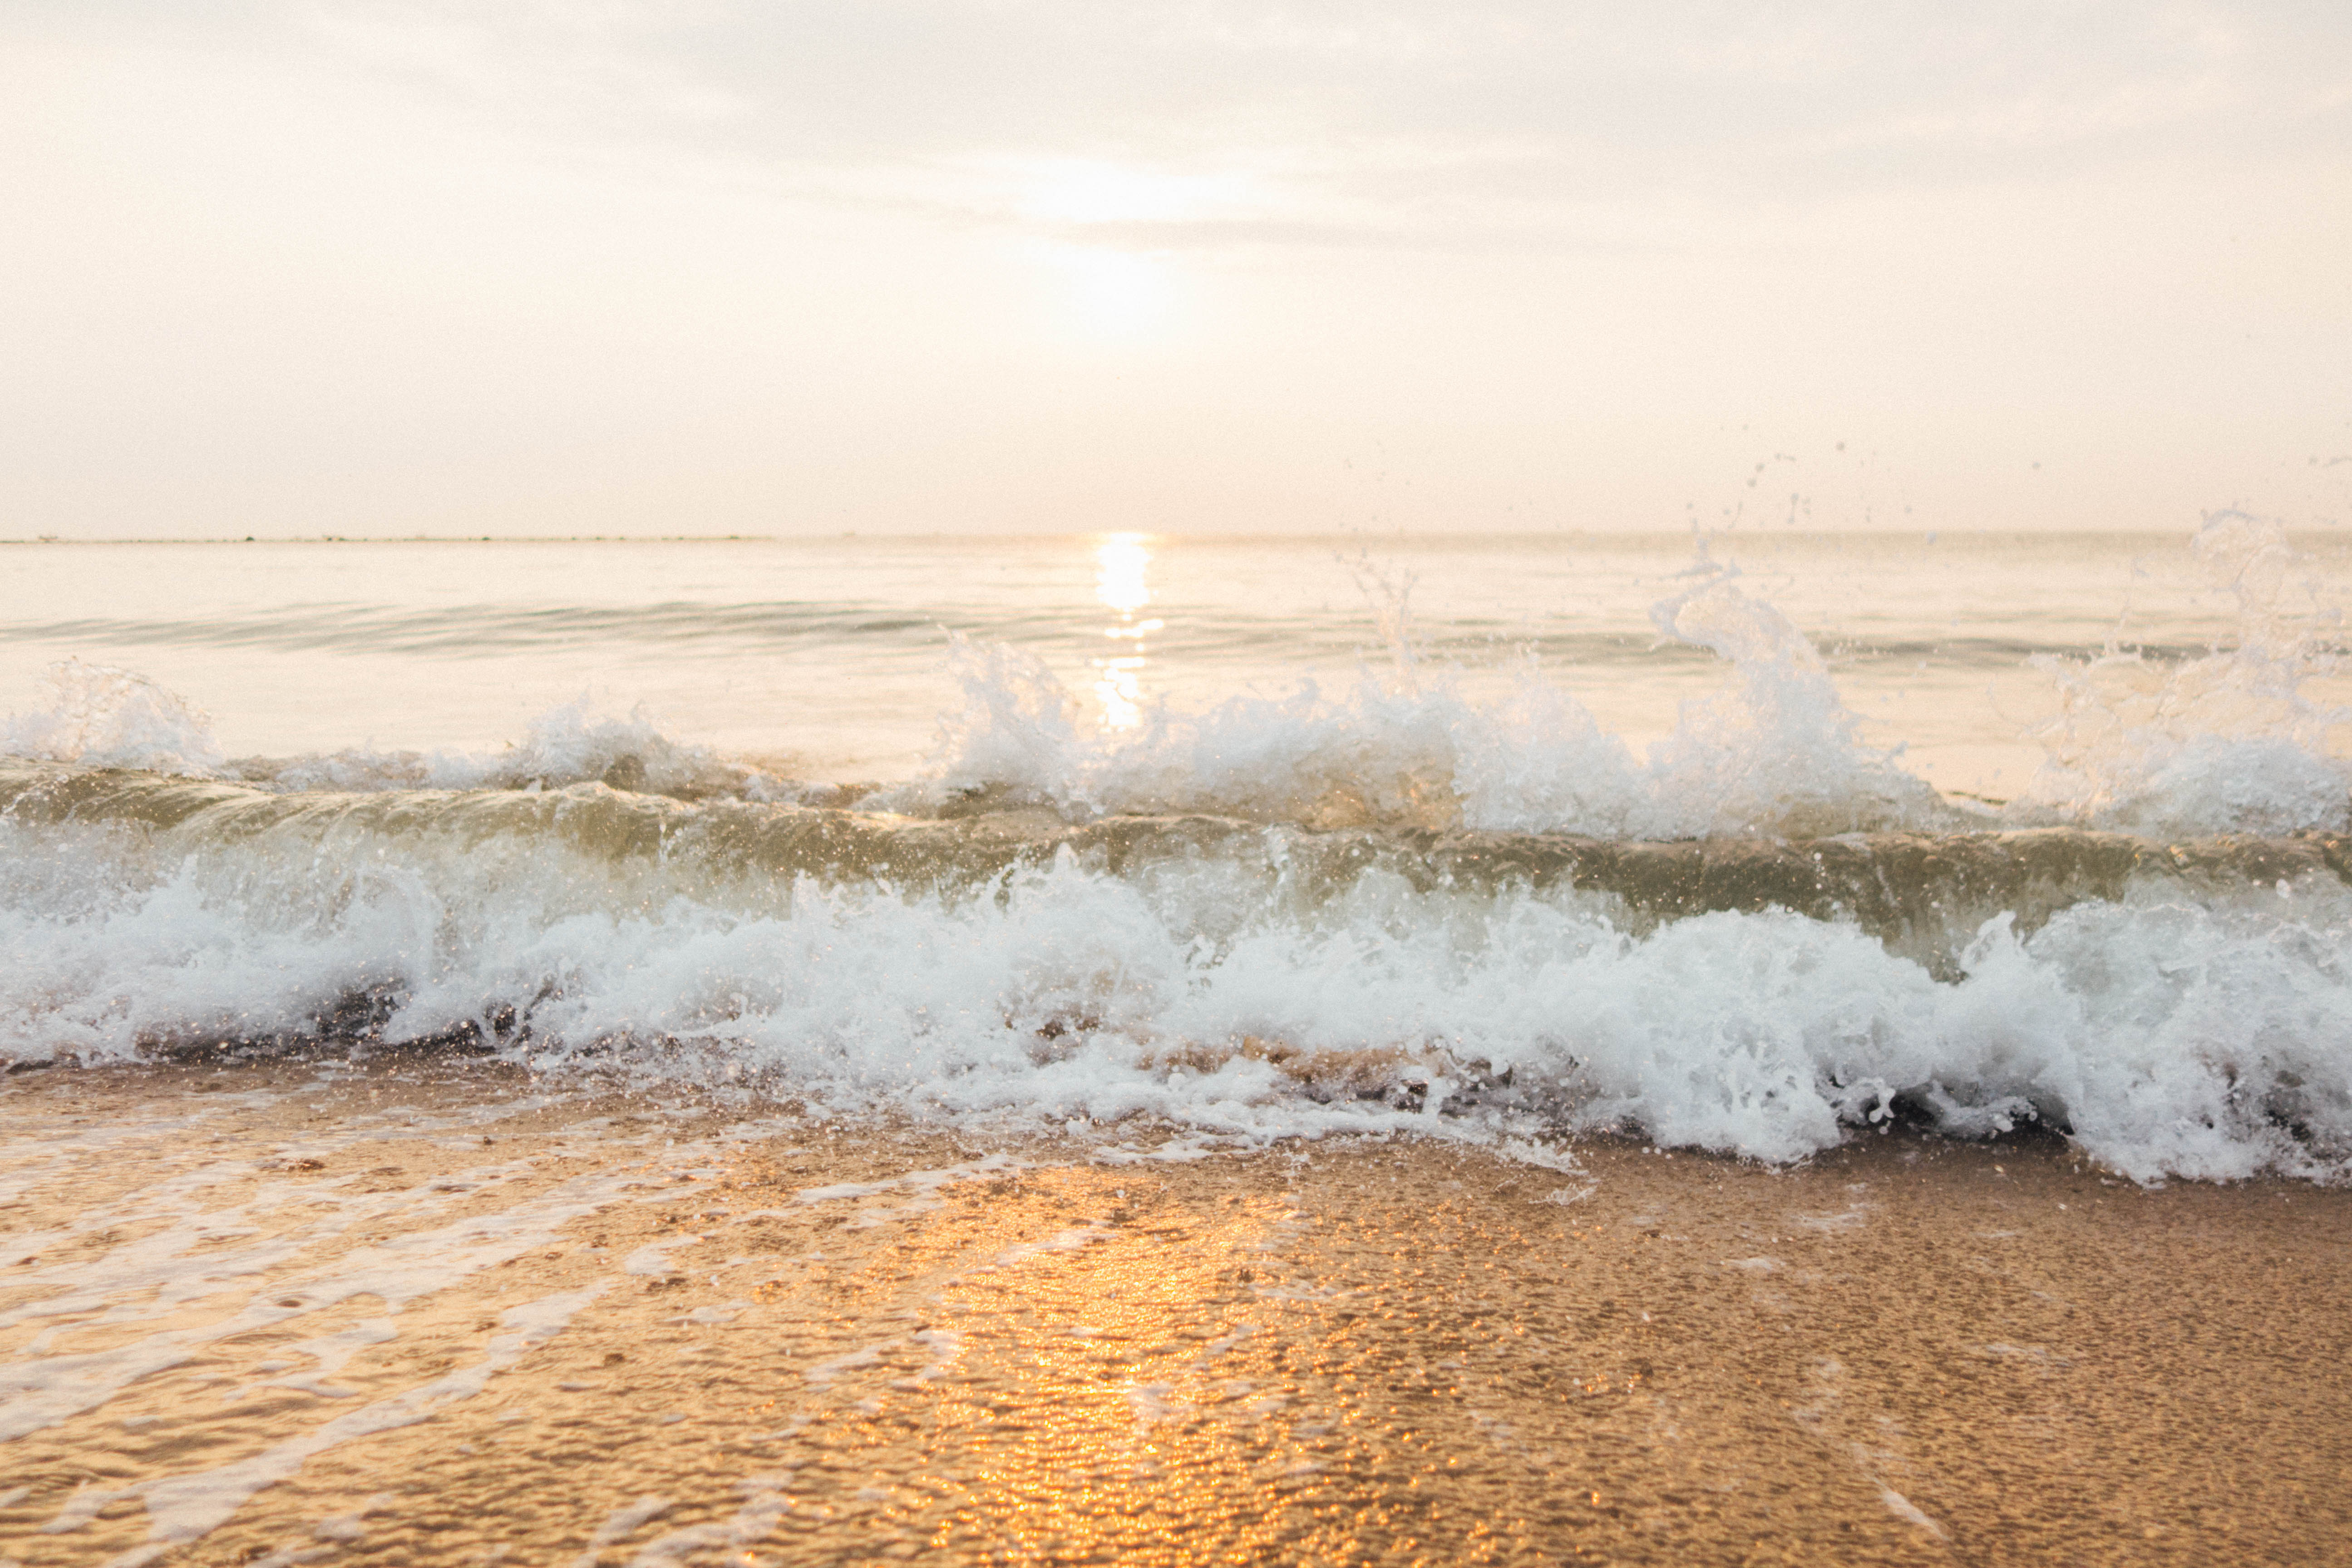
sea, waves, soft, golden, abstract, background, bright, attractive, wave, water, wind wave, sky, ocean, shore, beach, horizon, tide, coast, sunlight, photography, coastal and oceanic landforms, vacation, cloud, landscape, sand, wind, winter